Louis Michel

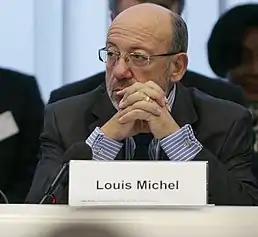
Michel in 2007

Louis Michel (born 2 September 1947) is a Belgian politician. He served in the government of Belgium as minister of foreign affairs from 1999 to 2004 and was European Commissioner for Development and Humanitarian Aid from 2004 to 2009. From 2009 to 2019, he was a Member of the European Parliament. Michel is a prominent member of the French-speaking liberal party, the "Mouvement Réformateur". He is the father of Charles Michel, a former prime minister of Belgium and previous president of the European Council.